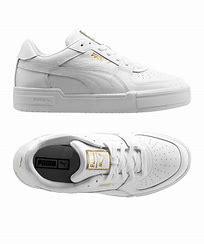
Brand: Puma
Model: Ca Pro